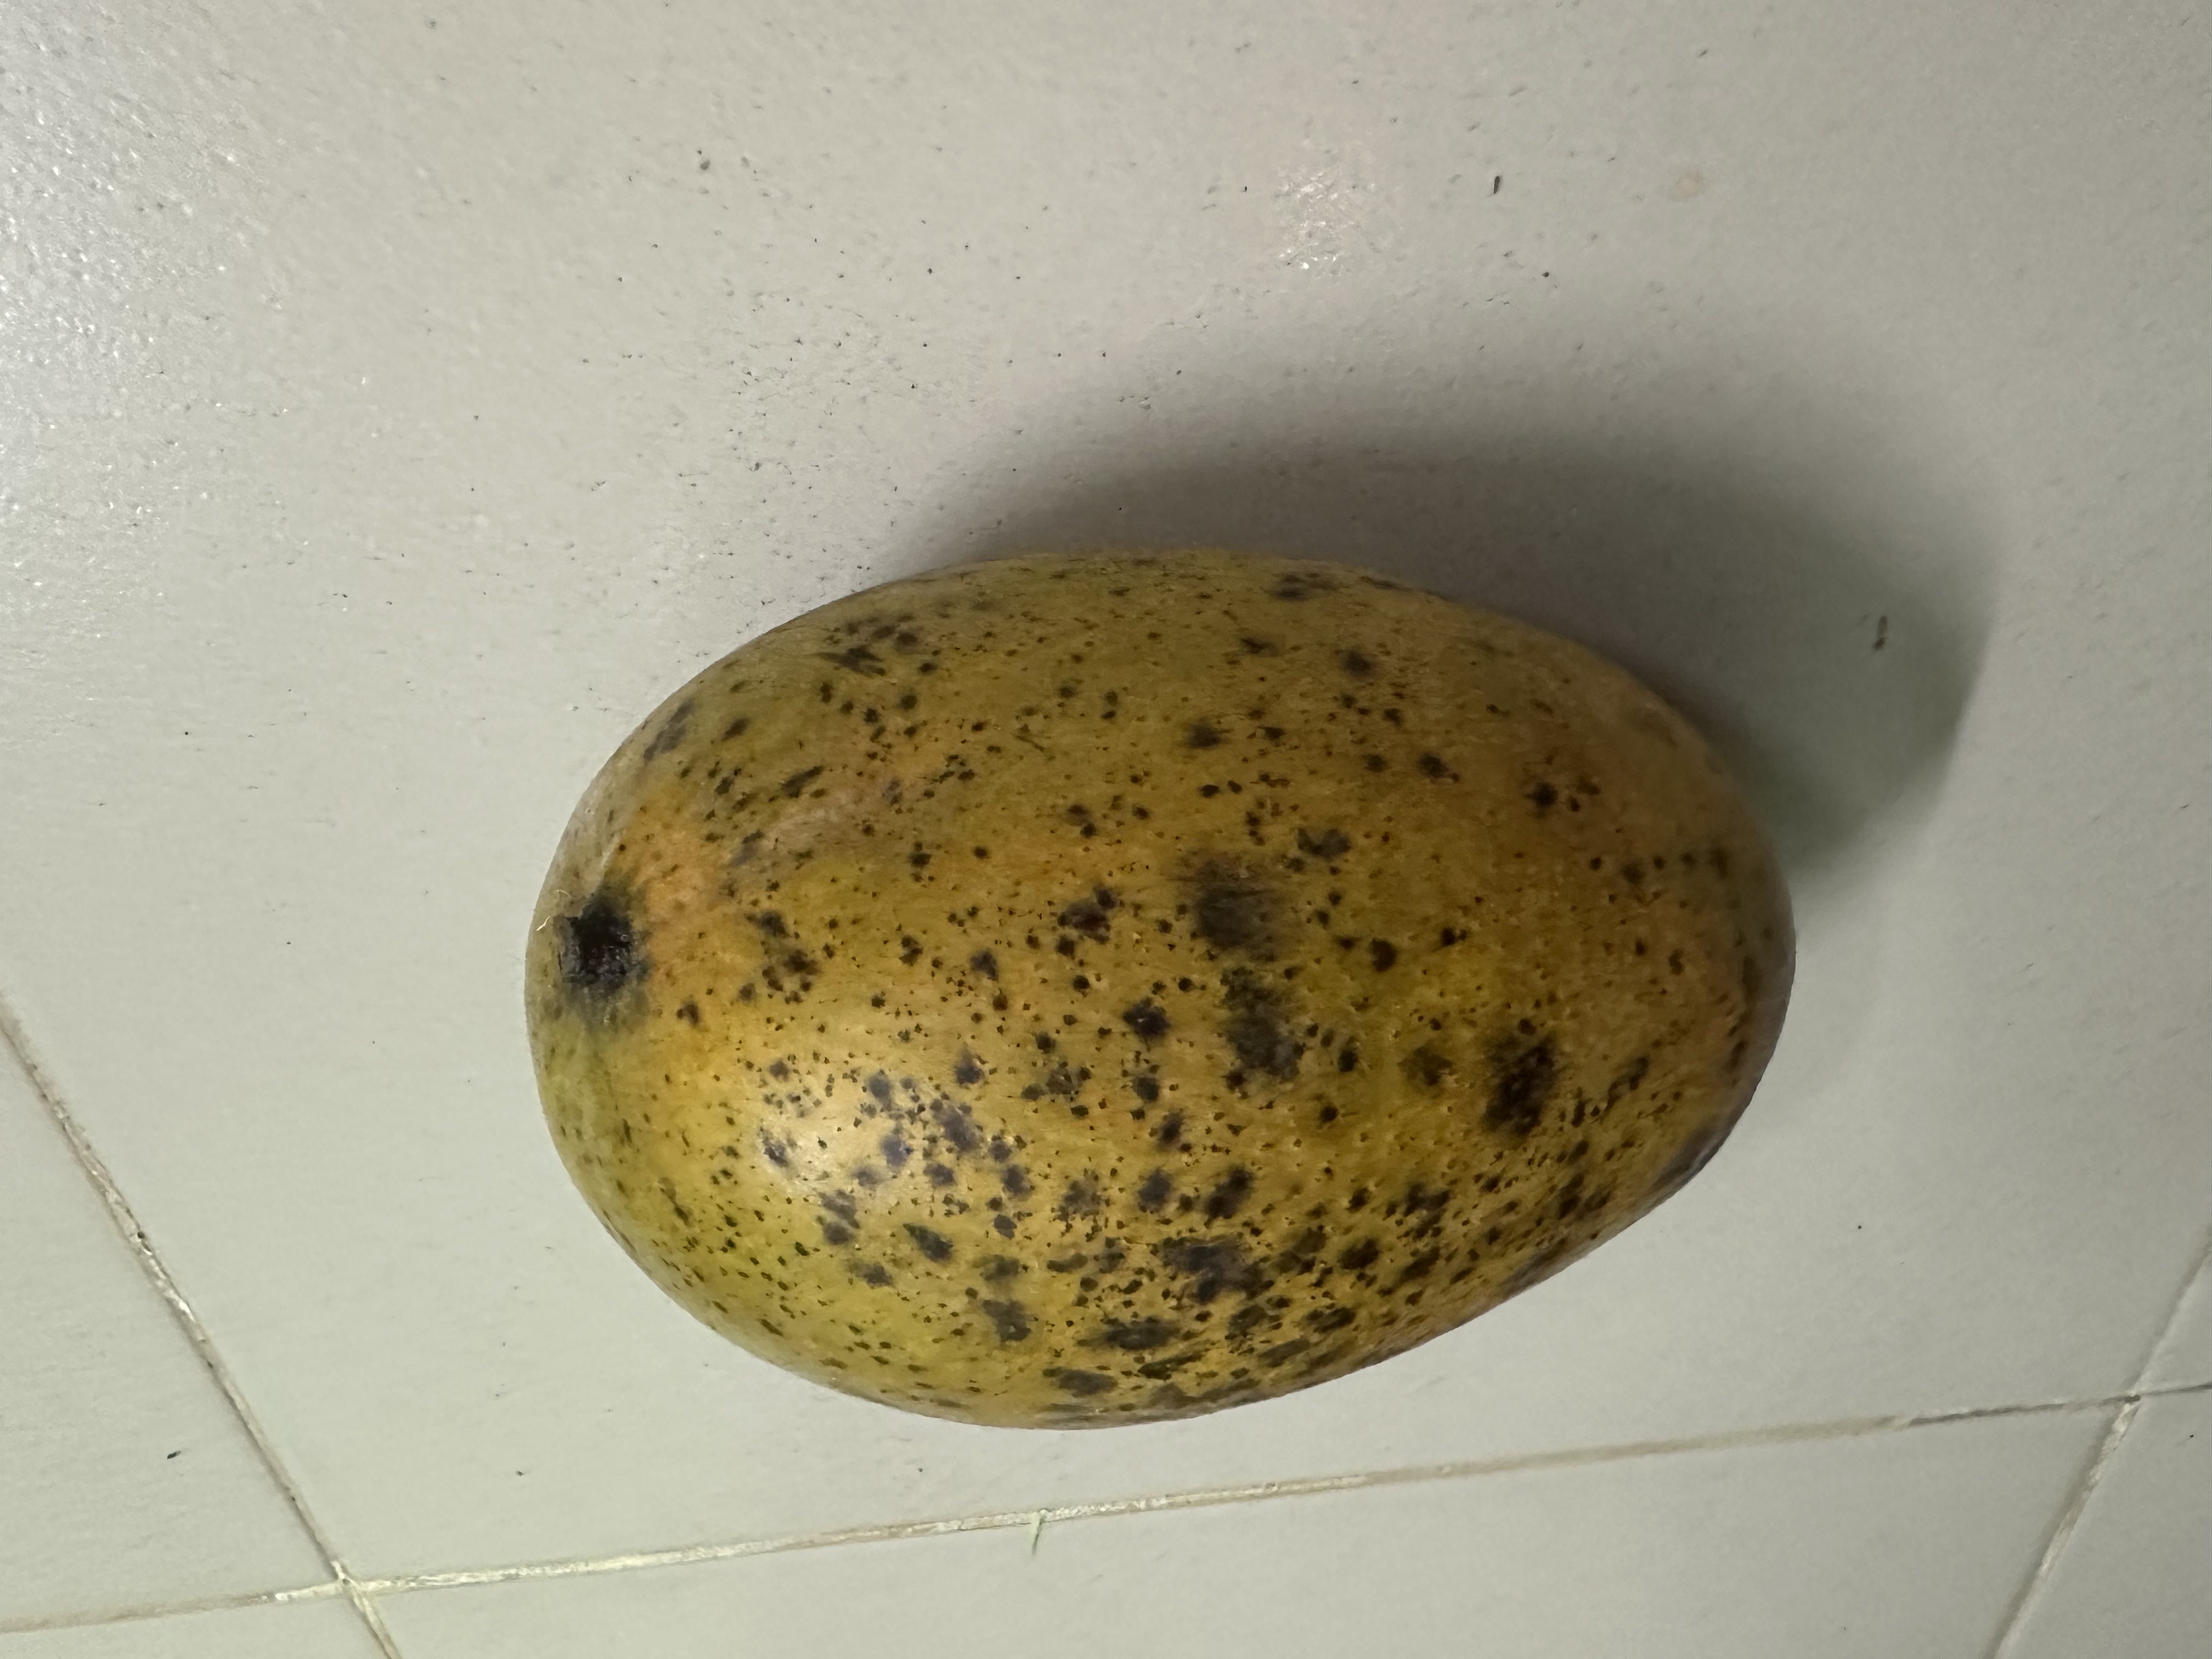
Mango variety: Mollika